North Leigh

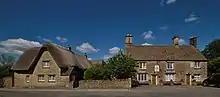
The Masons Arms (right) and Windmill Cottage (left) in Park Road

North Leigh's first record of a public house is from 1587, when Richard Breakspear was licensed as an ale-house keeper. In 1774 North Leigh three ale-houses: the Chequers, the Dun Cow and the King's Arms, but the Chequers and the Kings Arms had ceased trading by 1795. The Dun Cow was on the main road opposite the north gate of Eynsham Park. It too had ceased trading by the 1820s. By 1847 there were two new pubs: the Harcourt Arms and the Parker Arms. The Parker Arms ceased trading about 1870. The Harcourt Arms used to be a house dating from 1783, and was turned back into a private house in 1984. North Leigh's next recorded pub was the Masons Arms, which had opened by 1871 and remains open today.